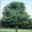
Label: oak_tree